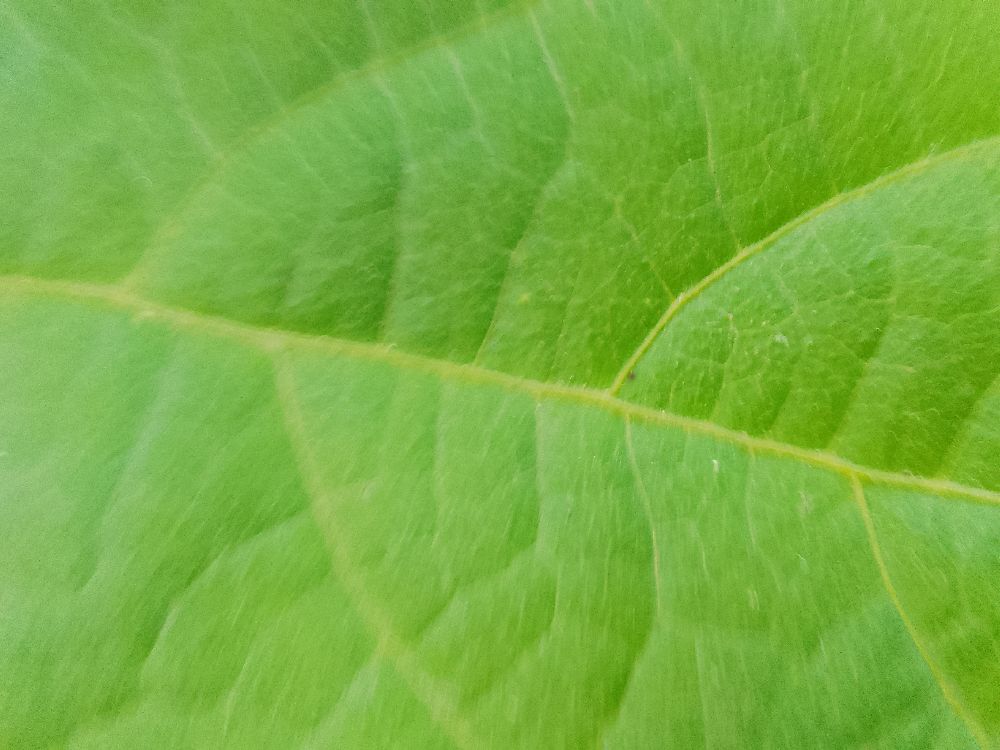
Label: healthy